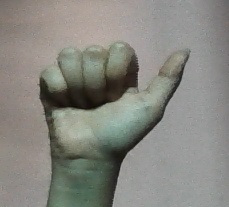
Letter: dhad